Job 19

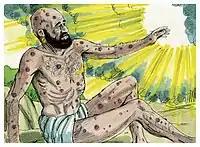
"Job". From: Biblical illustration of Book of Job Chapter 19, by Jim Padgett, courtesy of Sweet Publishing, Ft. Worth, TX, and Gospel Light, Ventura, CA (1984).

Job's lament in this section is framed by his complaint of his friends tormenting him (verses 1–6) and his plea for his friends to stop doing that action (verses 21–22). In between, Job laments that he no doubt believes God's ultimate power over his fate, but he simply cannot understand why God took away his dignity and reputation ("glory" and "crown", verse 9), also that his family and the people have deserted him ("his brothers", verse 13; "all who knew him", verses 13b, 14b), "closest friends" (verse 19), basically the entire community (cf. Job 30).